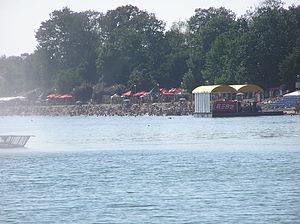
Ada Ciganlija est une île de Serbie située sur la Save et un quartier de Belgrade situé dans la municipalité de Čukarica. Le nom d'Ada Ciganlija peut aussi familièrement désigner le lac de la Save et la plage, qui bordent l'île.